Physics of the Future

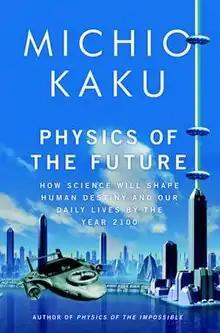
Hardcover edition

Physics of the Future: How Science Will Shape Human Destiny and Our Daily Lives by the Year 2100 is a 2011 book by theoretical physicist Michio Kaku, author of "Hyperspace" and "Physics of the Impossible". In it Kaku speculates about possible future technological development over the next 100 years. He interviews notable scientists about their fields of research and lays out his vision of coming developments in medicine, computing, artificial intelligence, nanotechnology, and energy production. The book was on the New York Times Bestseller List for five weeks.